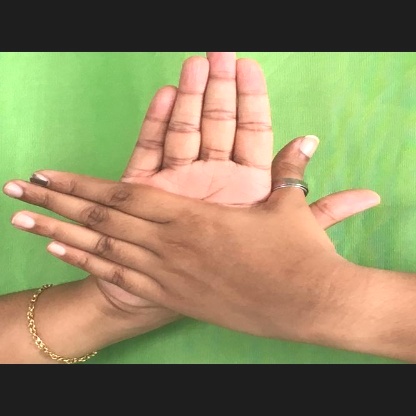
Mudra: Chakra